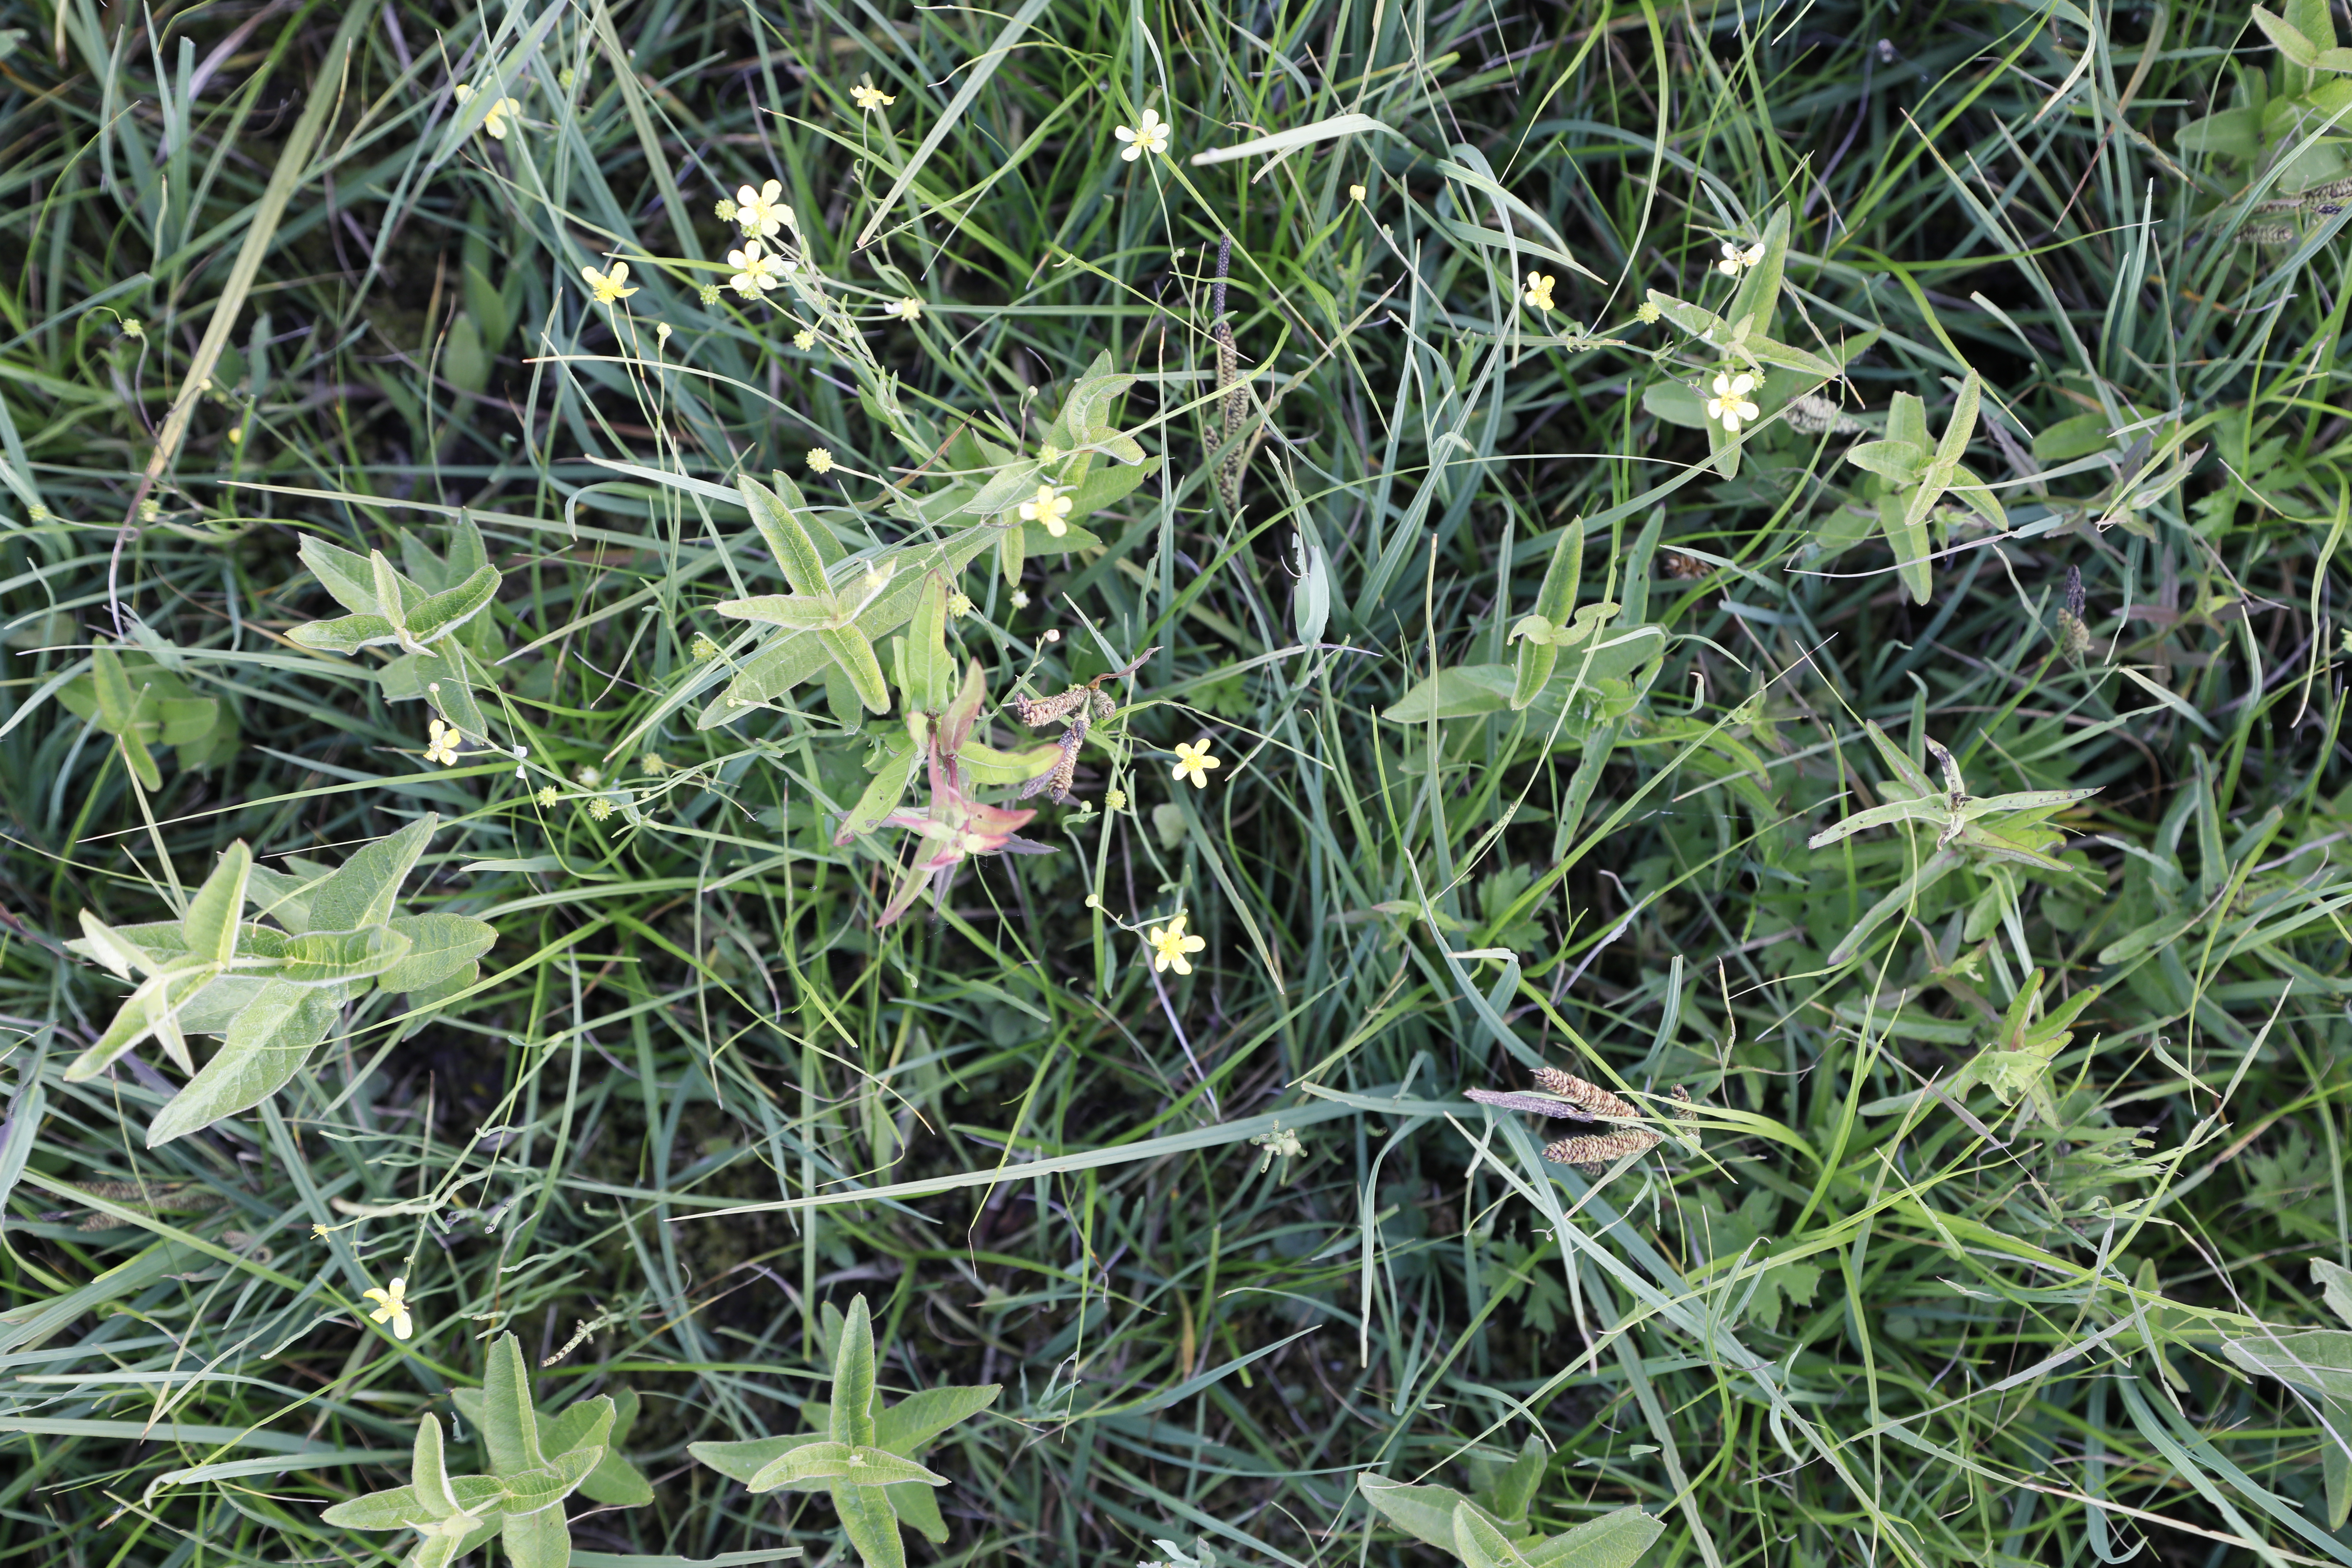
Plant species: Ranunculus flammula